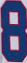
Number: 8